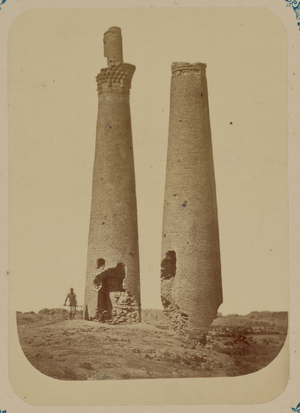
Cette photographie des ruines de la ville de Sauran, située dans le sud de l'actuel Kazakhstan, est extraite de l'ouvrage archéologique Album du Turkestan. Cet inventaire photographique, en six volumes, fut réalisé entre 1871 et 1872 sous le patronage du général Konstantin P. von Kaufman, premier gouverneur général (1867-1882) du Turkestan, nom donné aux territoires d'Asie centrale de l'Empire russe. La légende indique que la photographie fut prise en